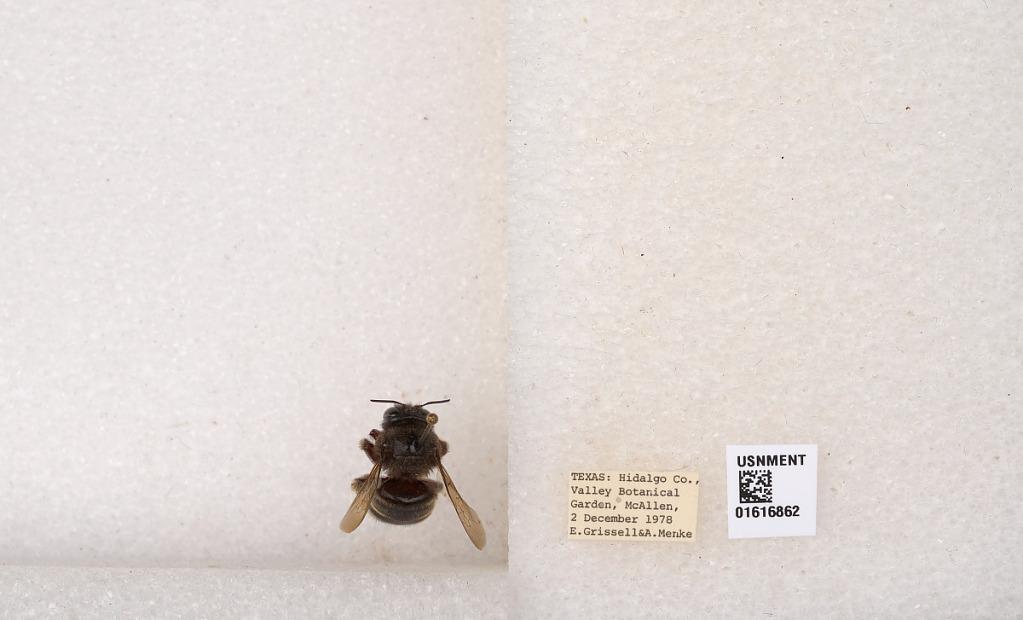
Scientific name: Xylocopa (Notoxylocopa) tabaniformis parkinsoniae Cockerell
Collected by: E. Grissell & A. Menke
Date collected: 1978-12-2
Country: United States
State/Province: Texas
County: Hidalgo
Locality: Valley Botanical Garden, McAllen